Henderson Street

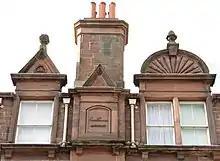
Henderson Street Simpson Building Detail

Henderson Street is home to some fine examples of Victorian urban architecture and there are several listed buildings on the street and in the immediate vicinity. Turning onto Henderson Street from Great Junction Street, Number 2, Henderson Street has been B Listed since 1995. Above the corner entrance is a detailed carving of the head of the Sea God, Neptune – perhaps chosen to reflect the close proximity and importance of the sea to the Port of Leith. This building also has a carved stone plaque commemorating it as the first project of the "Leith Improvement Scheme". It was built in 1885 and possibly designed by the architect Archibald Thomson.